Robert Spence Watson

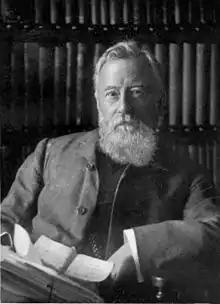
Watson, in "Proceedings of the Tenth Universal Peace Congress", 1902

Watson was impressed by an 1889 lecture by Sergey Kravchinsky. From 1890 till 1911, he was the president of the Society of Friends of Russian Freedom. Initially it was sparsely supported, the first recruits apart from the Watsons being the MPs Thomas Burt and William Byles. In the society's printed organ "Free Russia", Joseph Frederick Green reviewed the pamphlet "Nihilism As It Is" to which Watson had contributed an introduction. The revolutionary settled in the United Kingdom in 1898; he became editor of "Free Russia" around 1904. After the "Bloody Sunday (1905)" incident in Russia, Watson had to make clear that his Quaker and pacifist beliefs were not compatible with fundraising for arms. In 1907 Watson with Lord Coleridge defended Vladimir Burtsev, charged in London with incitement to murder.